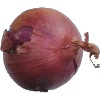
Label: Onion Red 1